Cuban emerald

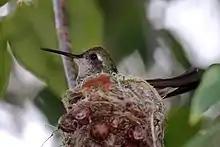
Female on nest

The Cuban emerald can breed at any time of the year, but is thought to do so in Cuba mainly between April and July. It makes a cup nest of plant fiber, moss, and bark woven together with spider web and often covered with lichen and bits of bark. It places the nest in a fork, usually between above the ground. The female incubates the clutch of two eggs for 15 to 16 days and fledging occurs 19 to 22 days after hatch.